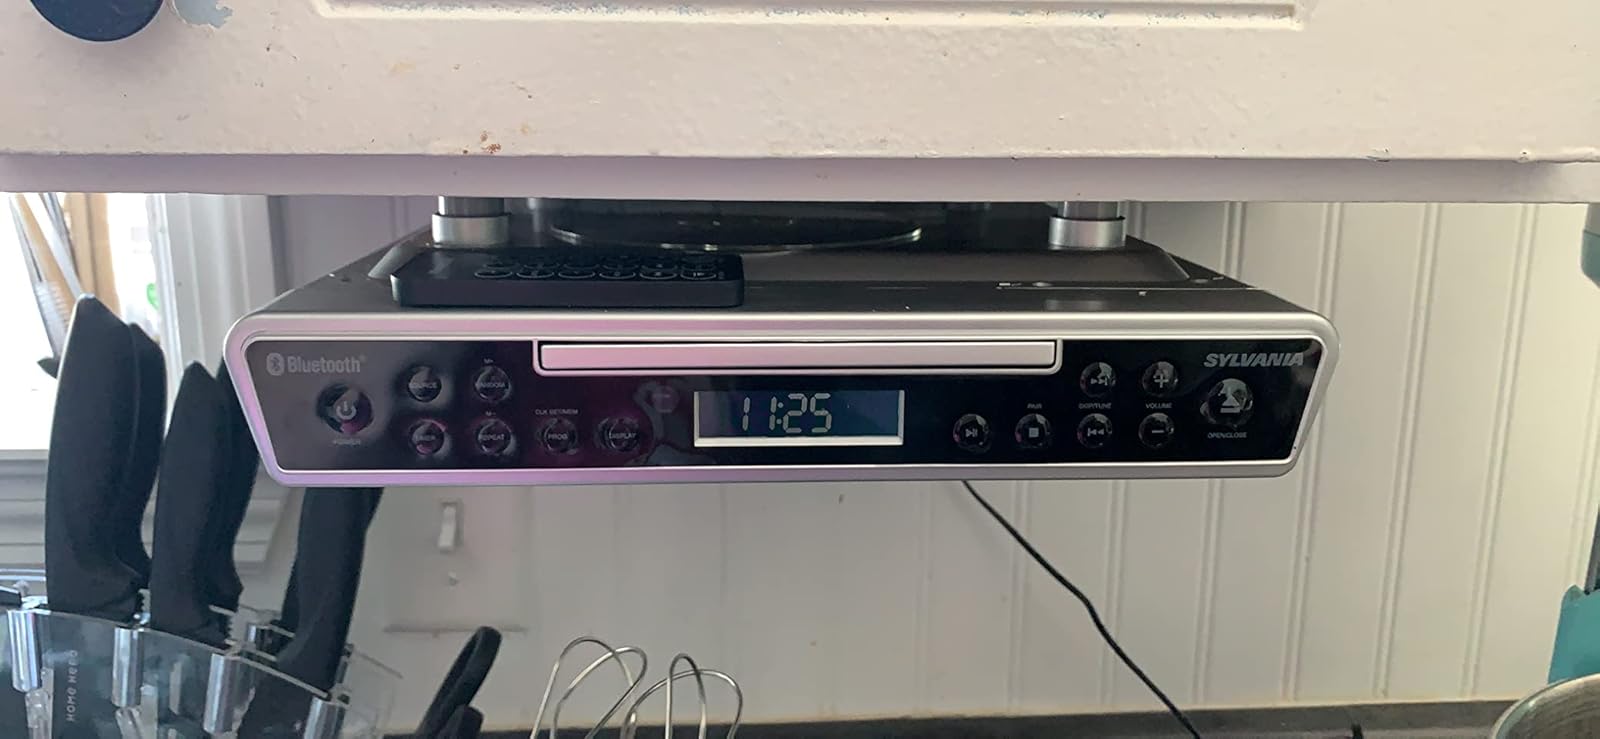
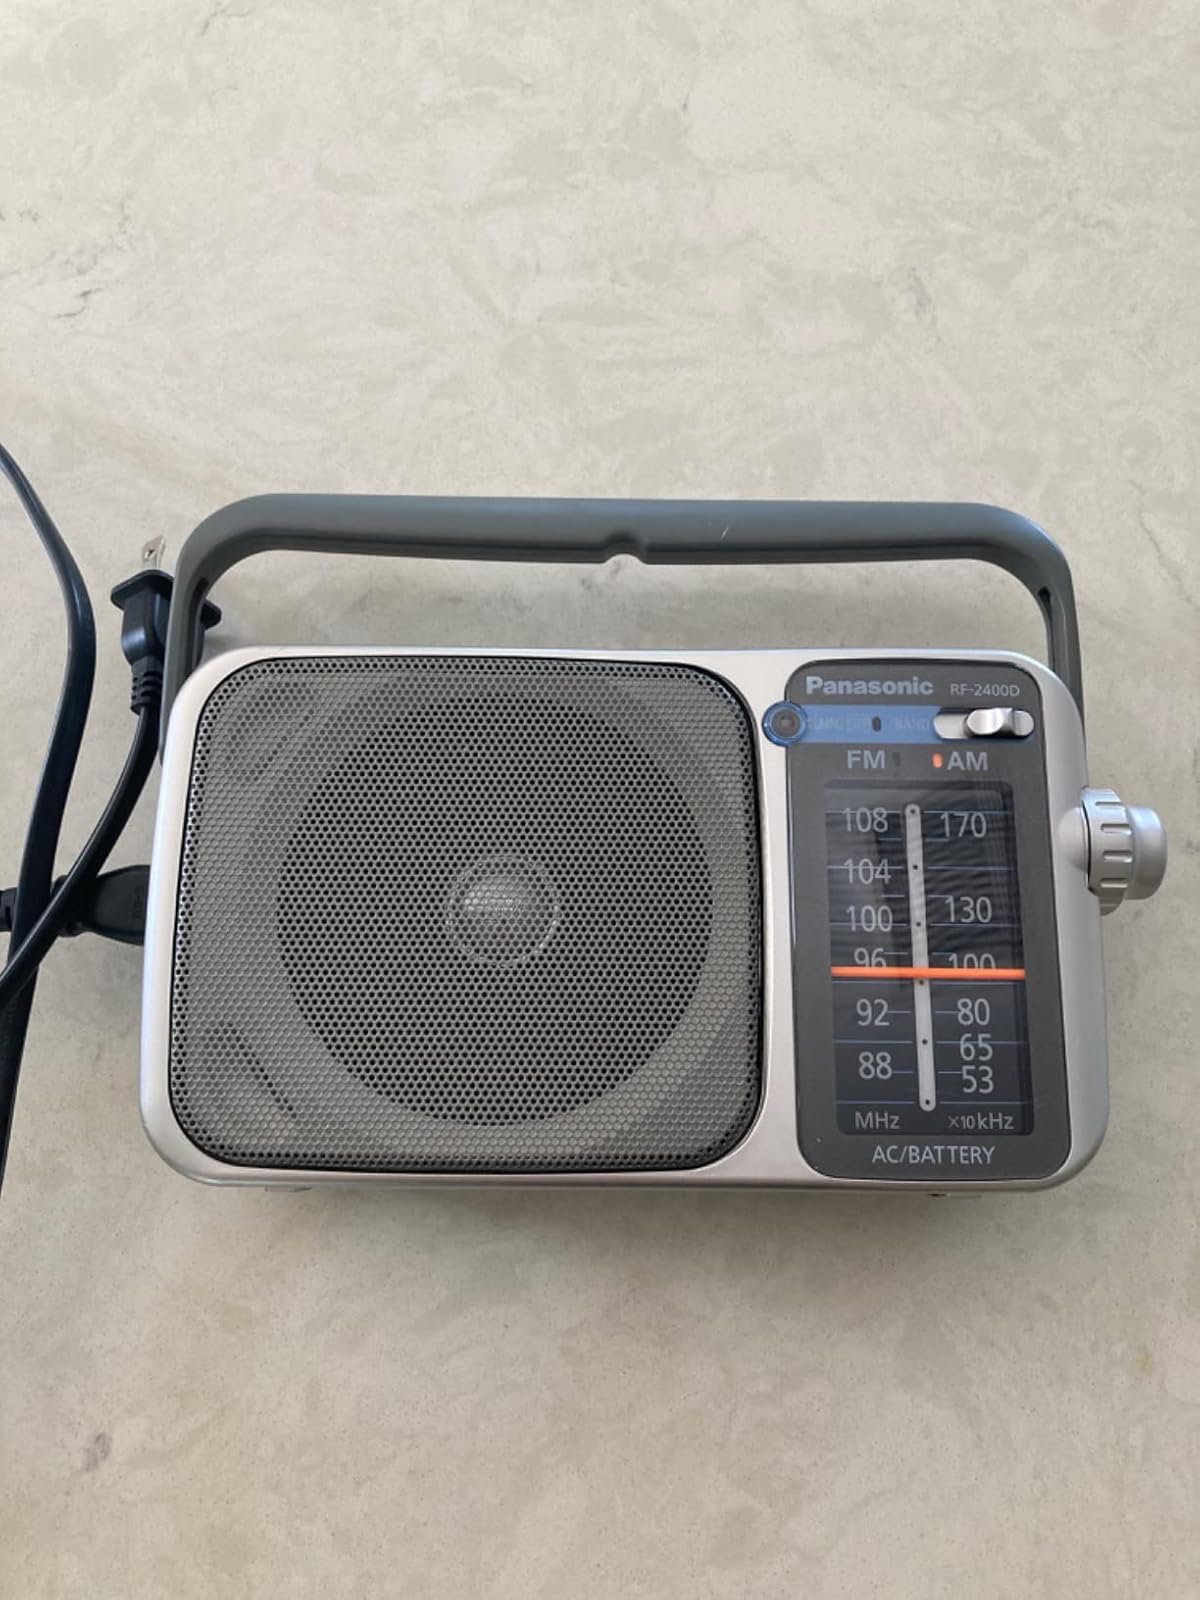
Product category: radio
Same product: no